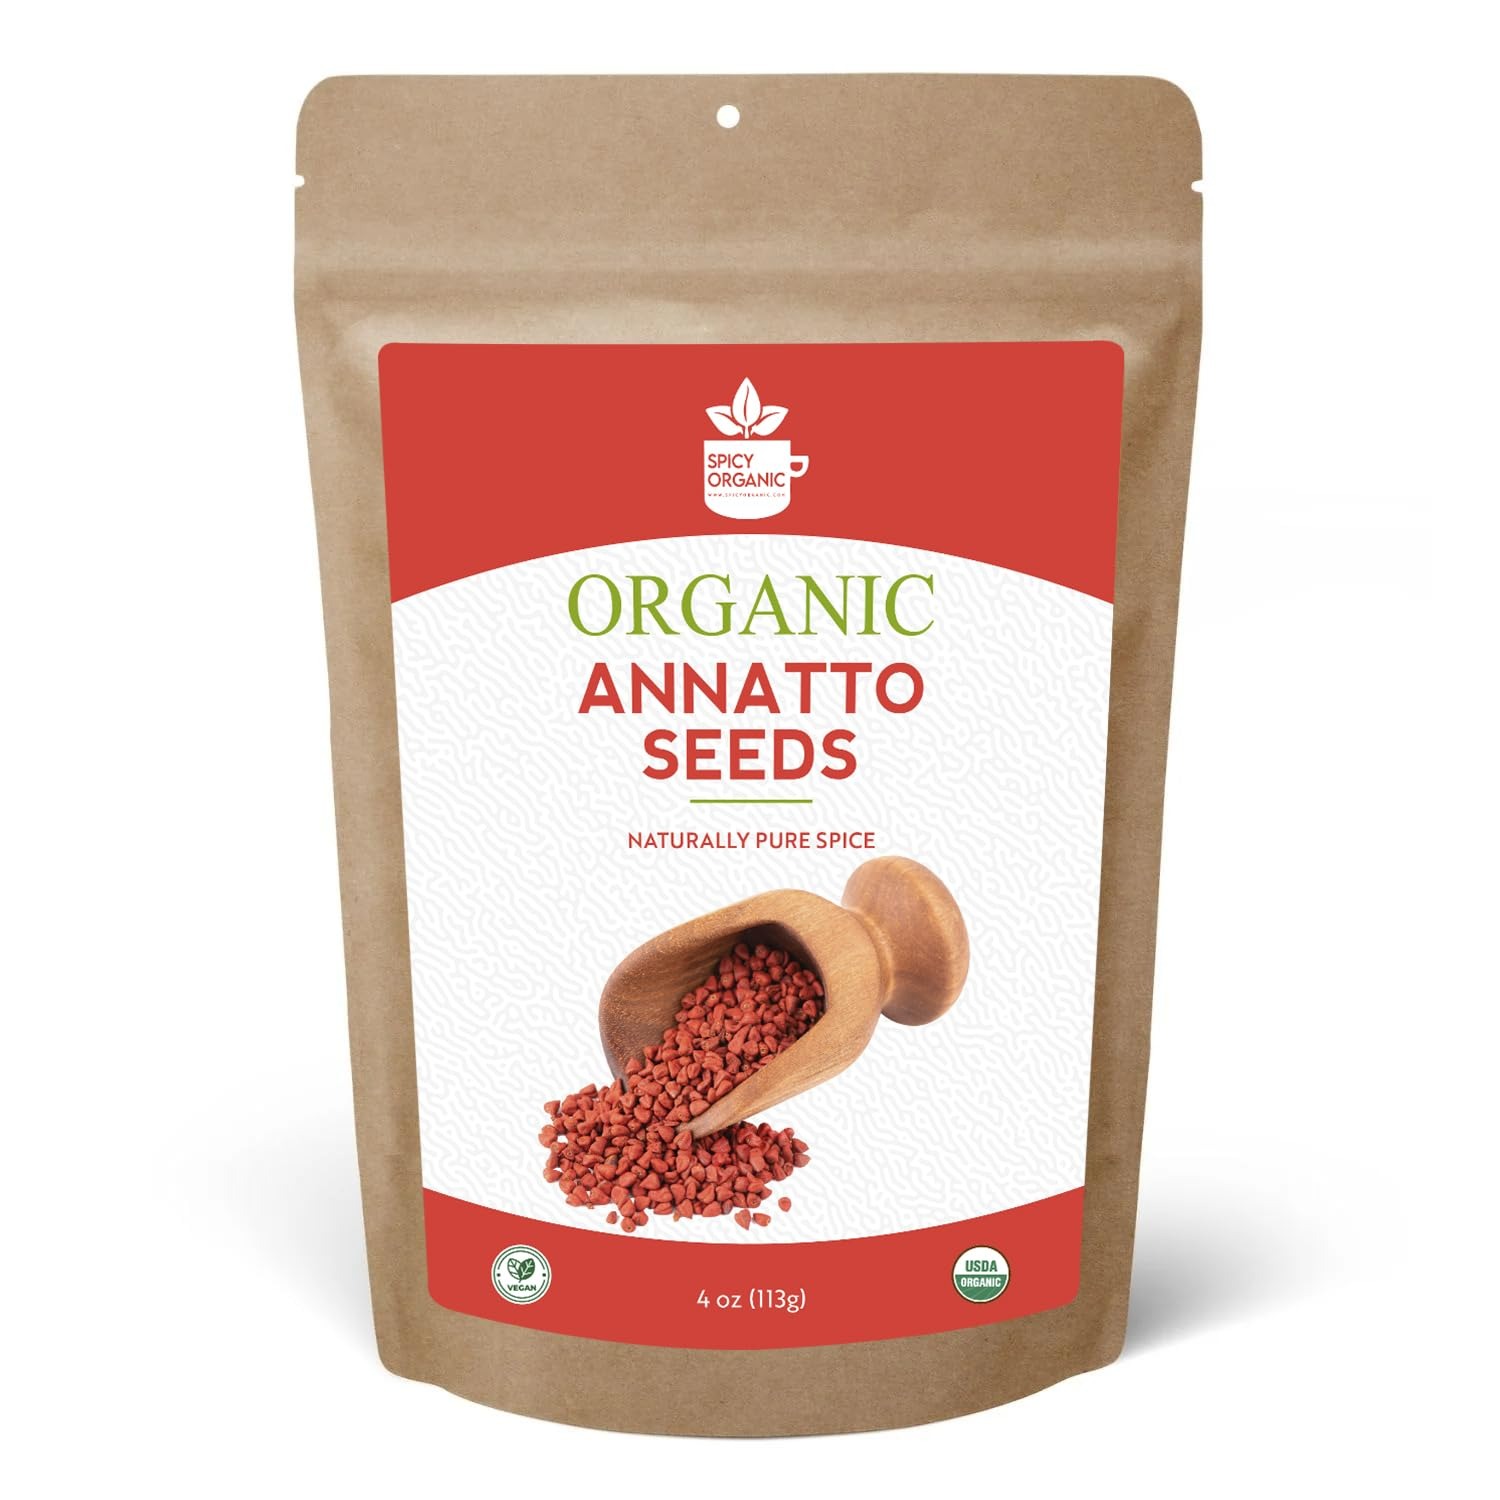
Item Name: SPICY ORGANIC Annatto Seeds Whole 4 Oz. – USDA Certified Organic - All-Natural Achiote Seeds Spice and Seasoning for Rice, Cheese, Sauces, Achiote Paste, Recado Rojo, Meats, Poultry and Fish
Bullet Point 1: ORGANIC ANNATTO SEEDS: These premium organic annatto seeds are a must-have for any kitchen, adding vibrant color and flavor to your dishes.
Bullet Point 2: ACHIOTE SEASONING: Also known as "achiote" or "achiote seeds," these organic annatto seeds are the key ingredient in creating achiote paste, a staple in Mexican and Latin American cooking.
Bullet Point 3: GROUND SPICE: Grind these annatto seeds to create your own achiote spice blend, perfect for marinades, rubs, and seasoning your favorite Mexican and Caribbean dishes.
Bullet Point 4: VERSATILE COOKING: Elevate your culinary creations with the unique nutty and slightly peppery flavor of annatto. It's great for rice, meats, sauces, and more.
Bullet Point 5: PURE AND ORGANIC: These organic annatto seeds are sourced responsibly, free from synthetic additives, ensuring you get the finest quality for your organic and ethnic cooking needs
Value: 4.0
Unit: Ounce

Price: 7.98